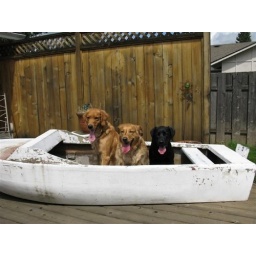
three dogs in a boat